Sky position (RA, Dec in degrees): 147.644, 7.141
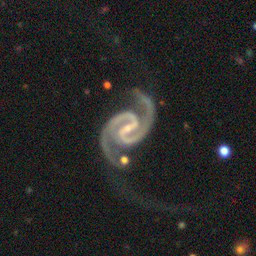
Galaxy morphology: Barred Spiral Galaxies